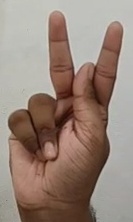
ASL sign: K